Axion Dark Matter Experiment

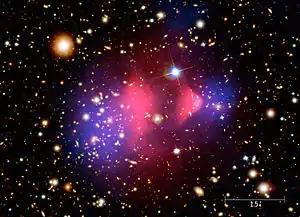
The Bullet Cluster: HST image with overlays. The total projected mass distribution reconstructed from strong and weak gravitational lensing is shown in blue, while the X-ray emitting hot gas observed with the Chandra telescope is shown in red.

Although dark matter can't be seen directly, its gravitational interactions with familiar matter leave unmistakable evidence for its existence. The universe today would not look the same without dark matter. Approximately five times more abundant than ordinary matter, the nature of dark matter remains one of the biggest mysteries in physics. In addition to solving the strong CP problem, the axion could provide an answer to the question "what is dark matter made of?" The axion is a neutral particle that is extraordinarily weakly interacting and could be produced in the right amount to constitute dark matter. If the dark matter accounting for the bulk of all matter in our universe is axions, ADMX is one of only a few experiments able to detect it.